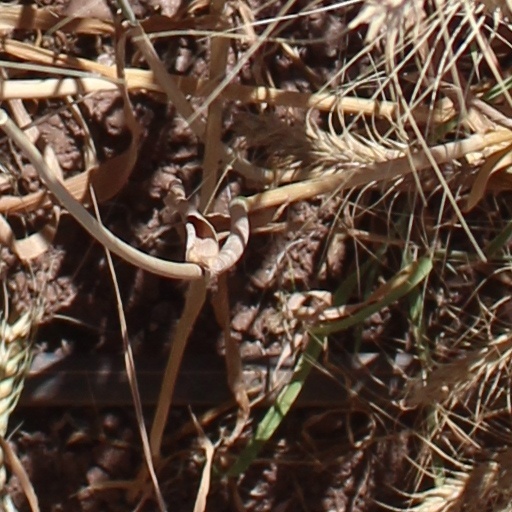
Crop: wheat